Todd Kluever

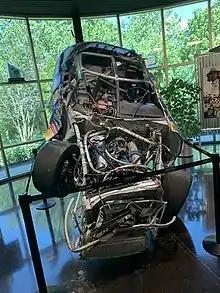
Kluever's wrecked ARCA car from 2005 on display at Roush-Fenway Racing.

In 2006, Kluever was slated to race in six NASCAR Nextel Cup events in the No. 06 car during the season in preparation for a full season in 2007, beginning with the 2006 USG Sheetrock 400. However, Kluever struggled mightily in the car in four races, scoring a best finish of 32nd at Kansas Speedway with an average finish of 38.8 while DNFing in two of those races along with 3 DNQs. David Ragan, who Kluever shared the ride with, instead replaced the departing Mark Martin in the No. 6 AAA-sponsored Ford full-time in Nextel Cup in 2007.